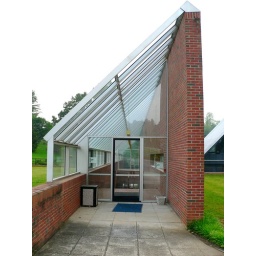
The majority of this building is below ground level. This entrance allows a lot of light inside.